Hurricane Ivan

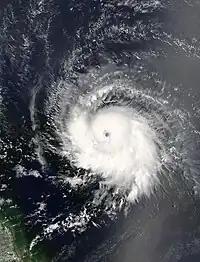
Ivan as a Category 3 hurricane, east of the Windwards on September 5, 2004.

Ivan set 18 new records for intensity at low latitudes. When Ivan initially became a Category 1 hurricane on September 3, it was centered 9.5 degrees north from the equator. This is farthest south position on record for a hurricane in the Atlantic basin. Later that day (6 p.m. UTC), when Ivan became a Category 3 hurricane, it was centered near 10.2 degrees north from the equator. This is the most southerly location on record for a major hurricane in the Atlantic basin. Just six hours later, Ivan also became the most southerly Category 4 hurricane on record in the Atlantic basin when it reached that intensity while located at 10.6 degrees north. Finally, at midnight (UTC) on September 9 while centered at 13.7 degrees north, Ivan became the most southerly Category 5 hurricane on record in the Atlantic basin. The latter record would not be surpassed until Hurricane Matthew in 2016, which reached Category 5 intensity at 13.4 degrees north.